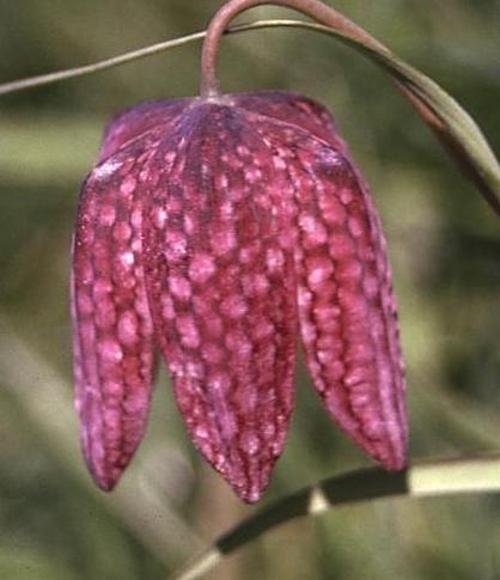
Flower: Fritillary